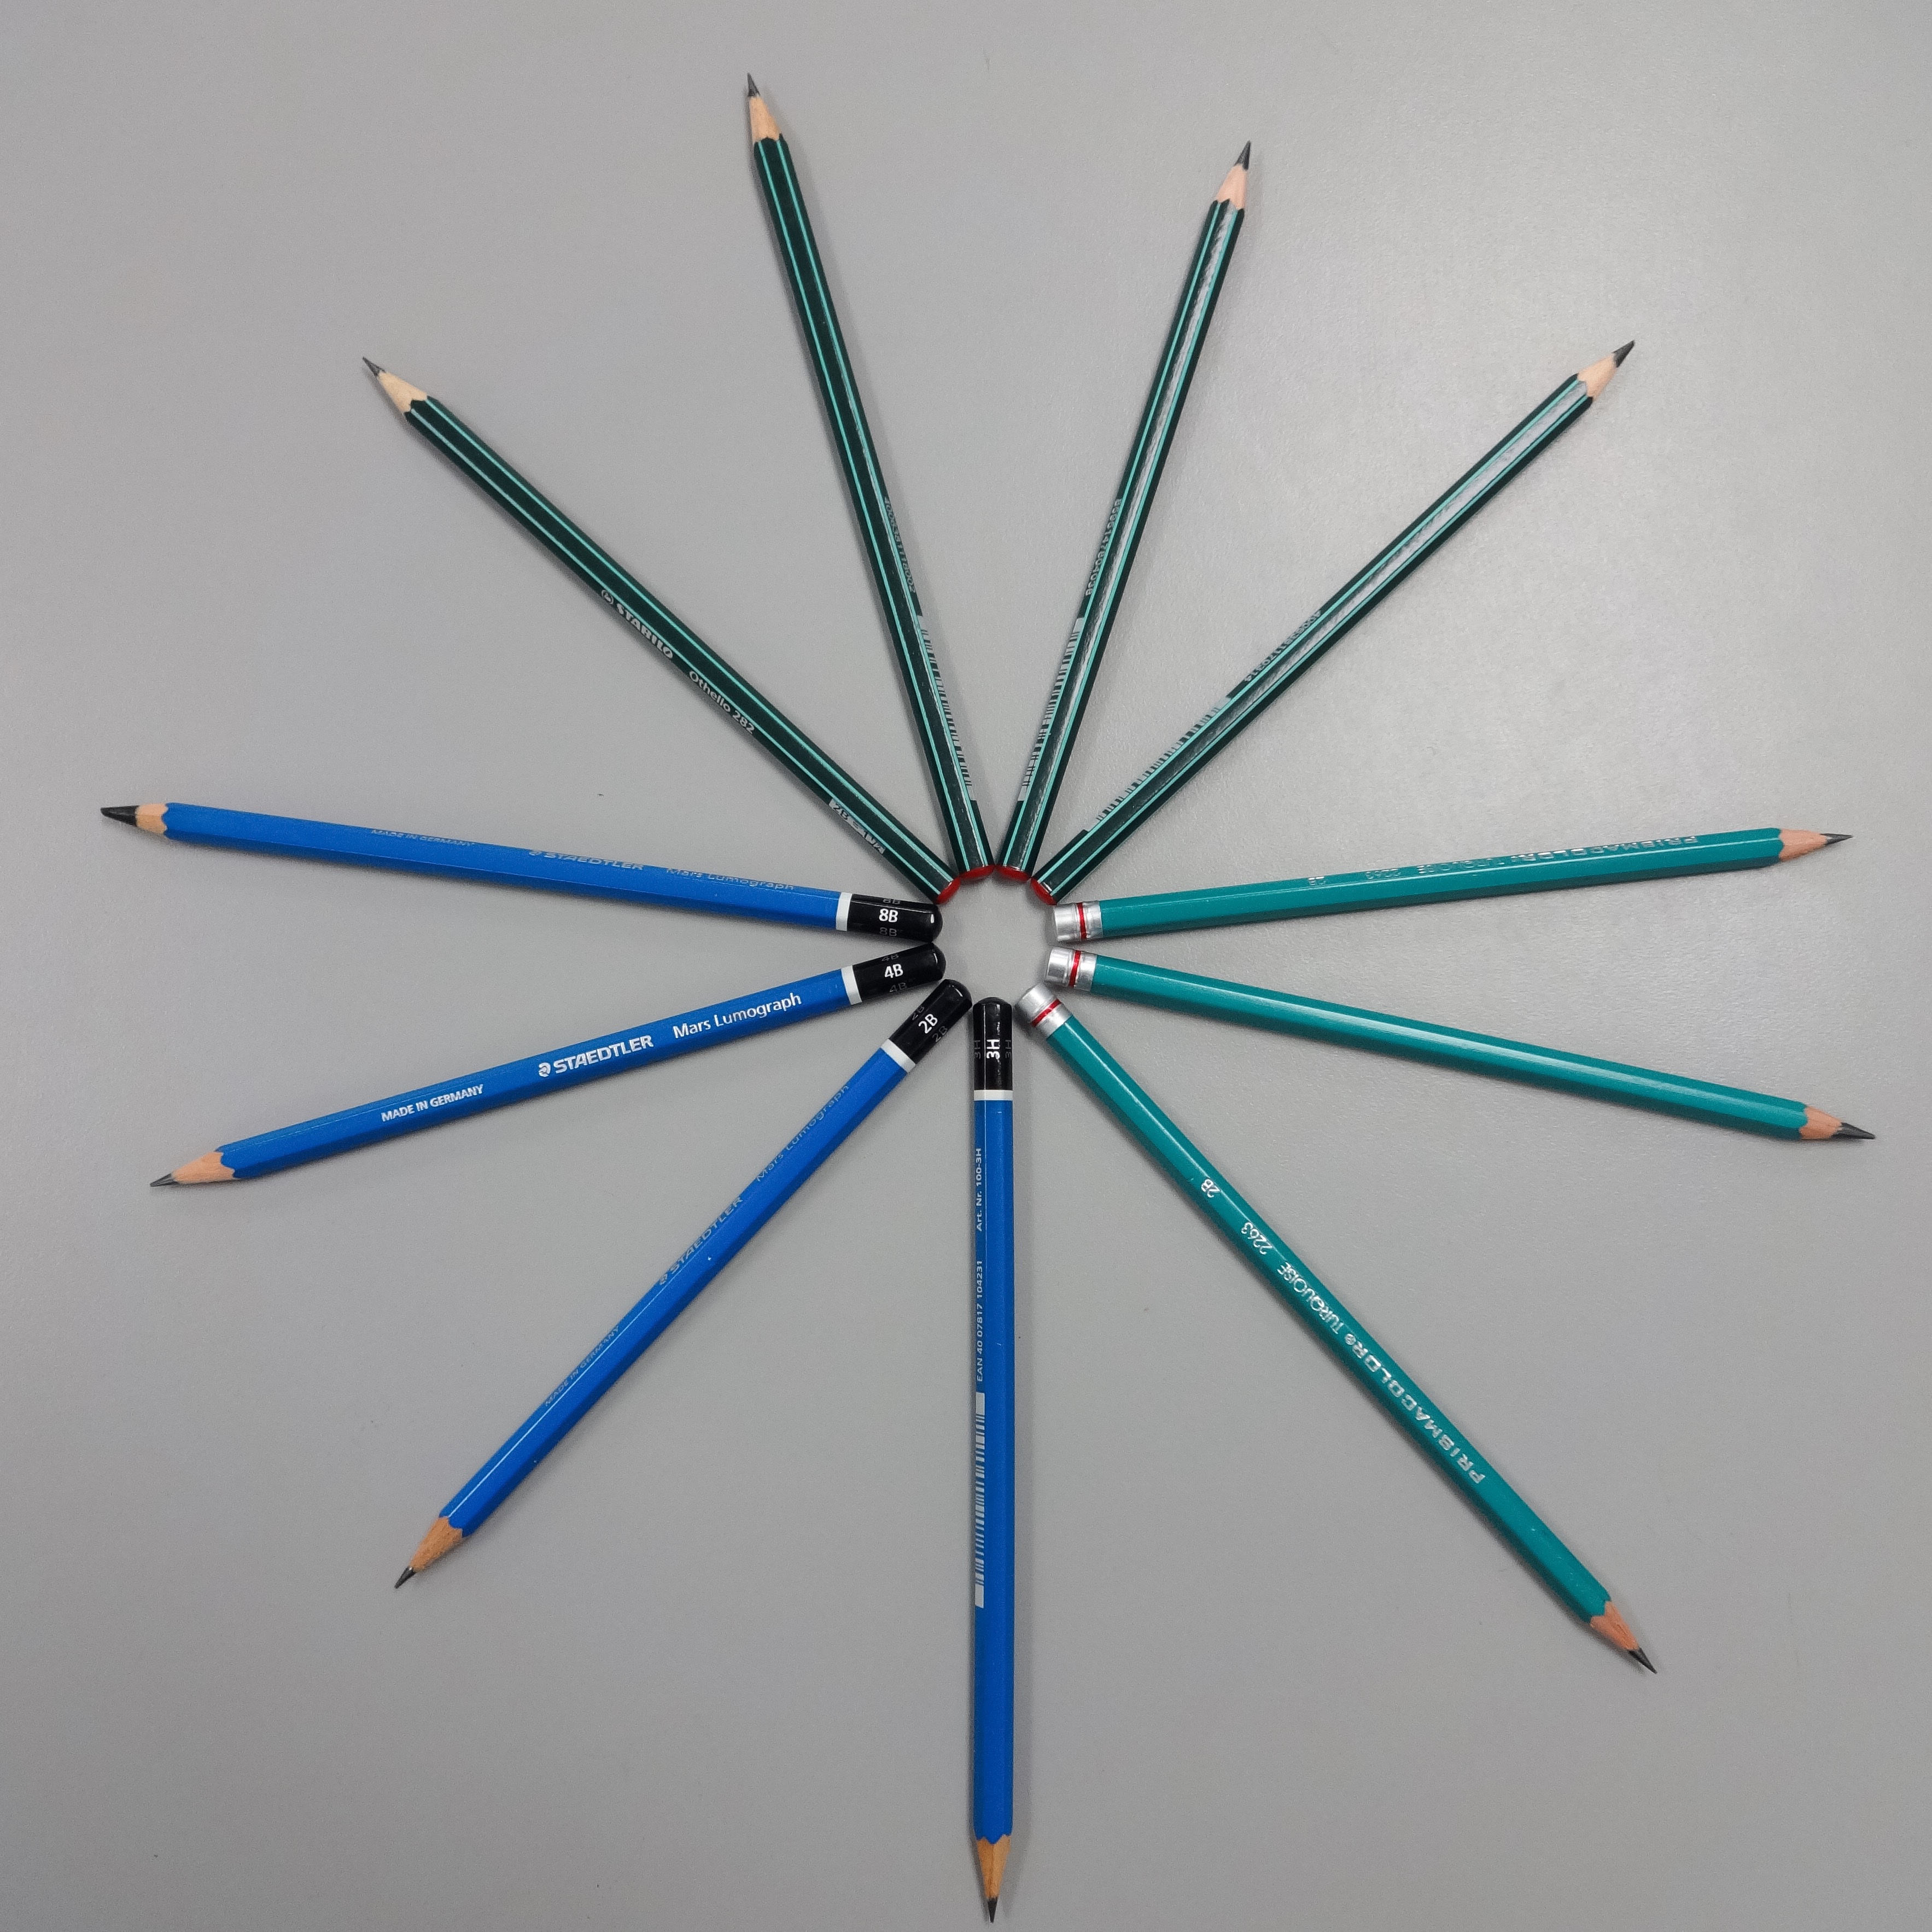
pencil, wing, wheel, texture, line, geometry, art, drawing, illustration, design, shape, prismacolor, stabilo